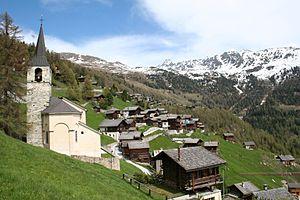
Chandolin est un village et une ancienne commune de Suisse, dans le canton du Valais. Elle forme une partie du domaine skiable de Saint-Luc/Chandolin.
Anniviers est une commune suisse du canton du Valais, située dans le district de Sierre.